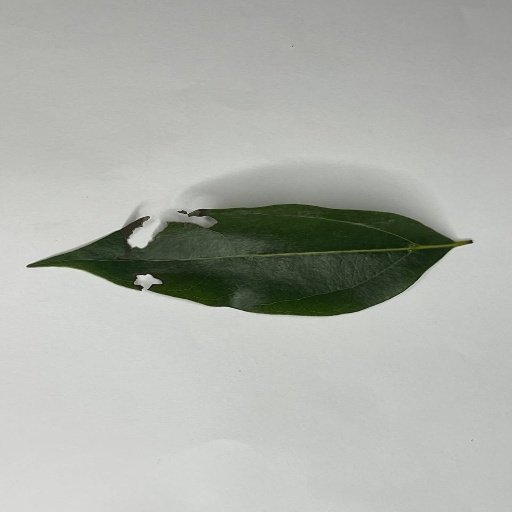
Species: Camphor
Leaf condition: Shot Hole